Georg Rhau

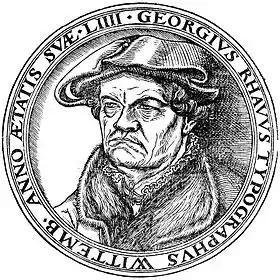
Portrait by Lucas Cranach the Elder,

Georg Rhau (Rhaw) (1488 – 6 August 1548) was a German publisher and composer. He was one of the most significant music printers in Germany in the first half of the 16th century, during the early period of the Protestant Reformation. He was principally active in Wittenberg, Saxony, the town where Martin Luther is said to have nailed the Ninety-five Theses to the door of the Castle Church, initiating the Reformation. Rhau's support as a printer was critical to Luther's success.